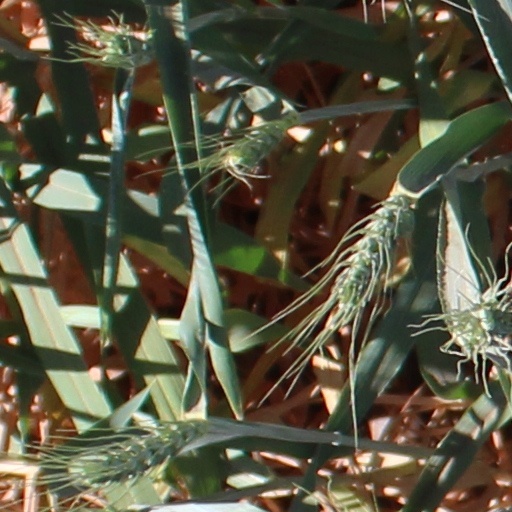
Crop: wheat